Ni no Kuni: Wrath of the White Witch

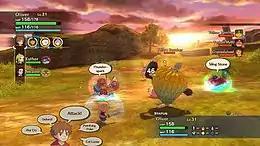
Players control Oliver, Esther and Swaine during battles, with the ability to access their familiars.

When players encounter enemies, they enter a battle system. Battles take place on an open battlefield, allowing players to freely roam around the area. During battles, players command a single human ally, or one of the familiars accompanying them; all characters and familiars are manually moved around the battlefield. The combat system is a hybrid of turn-based and real-time mechanics, similar to the active time battle system; each combatant has a timer, rather than a whole turn. To fight enemies, players use magical abilities and "familiars".